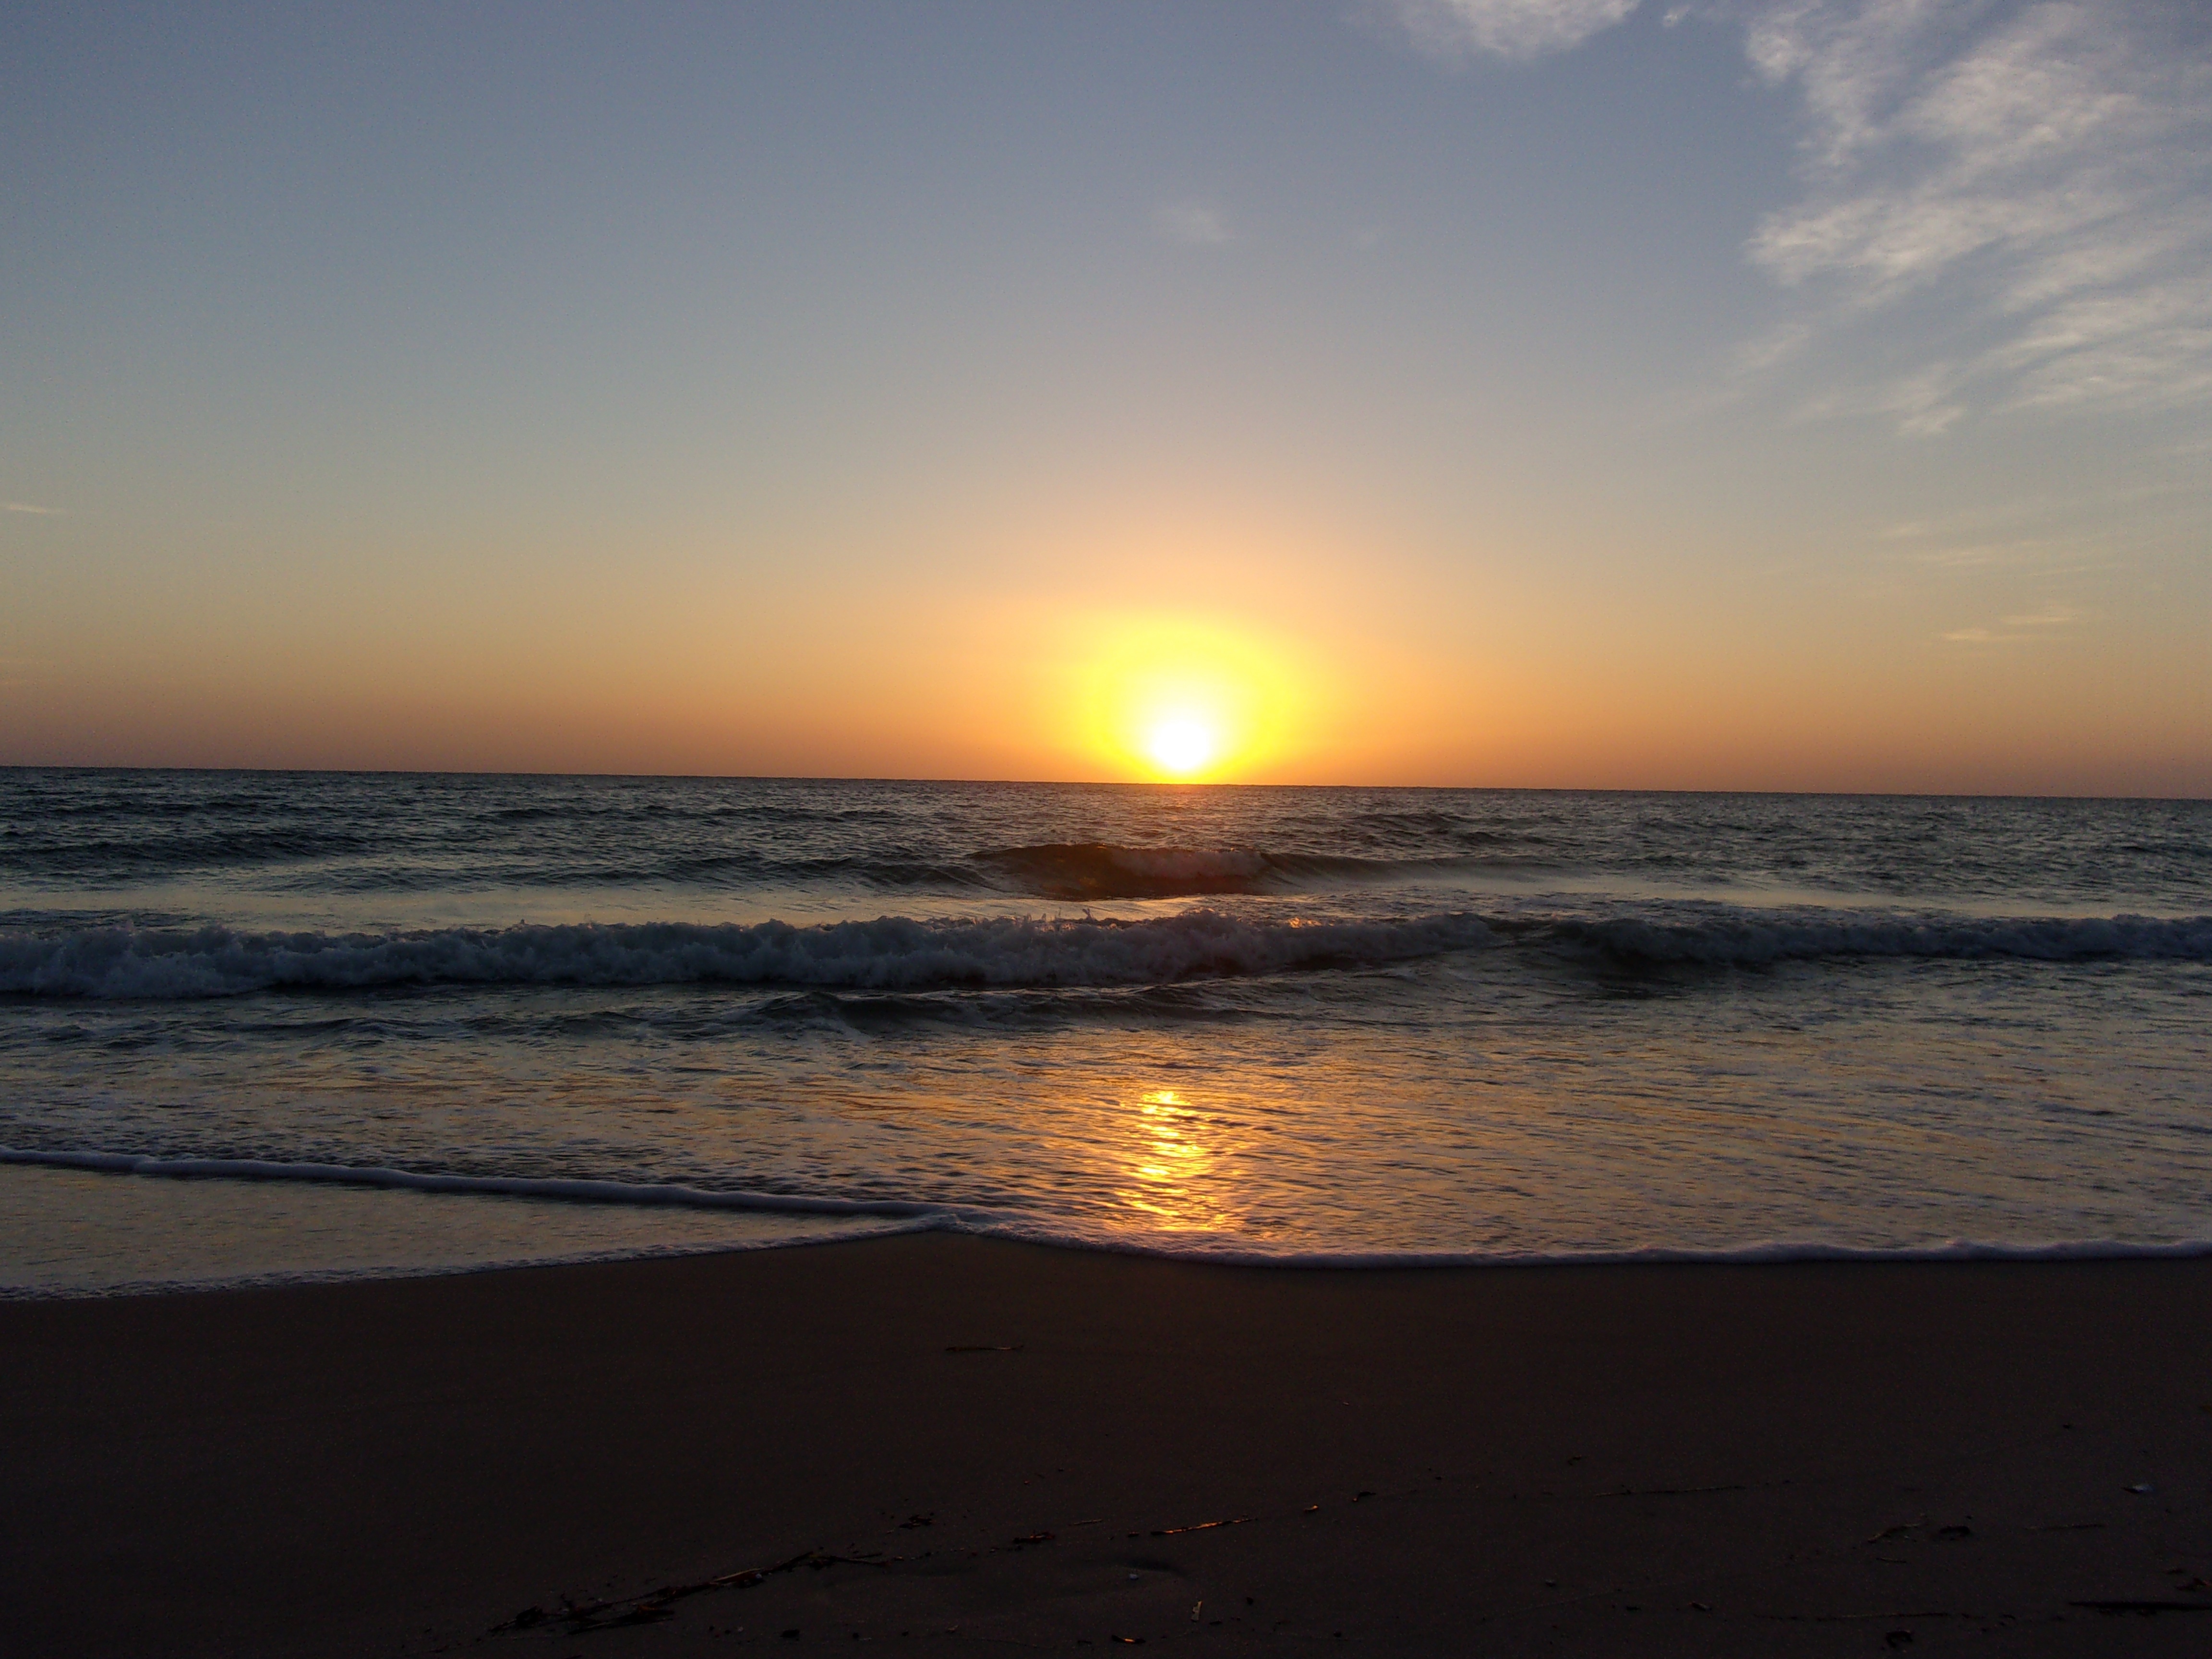
beach, sea, coast, sand, ocean, horizon, sun, sunrise, sunset, sunlight, morning, shore, wave, dawn, dusk, evening, body of water, afterglow, wind wave